Airdrie railway station

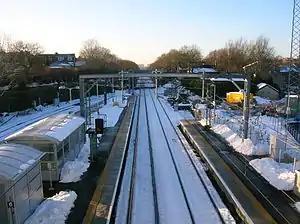
Airdrie railway station, looking west

Airdrie railway station is a railway station serving the town of Airdrie, North Lanarkshire, Scotland. The station is managed by ScotRail and is served by trains on the North Clyde Line, east of Glasgow Queen Street.